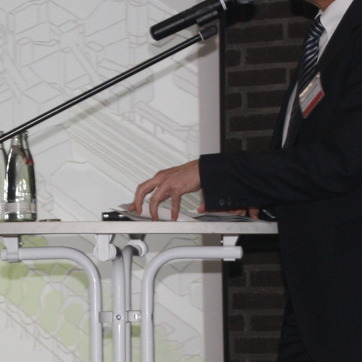
Material: skin